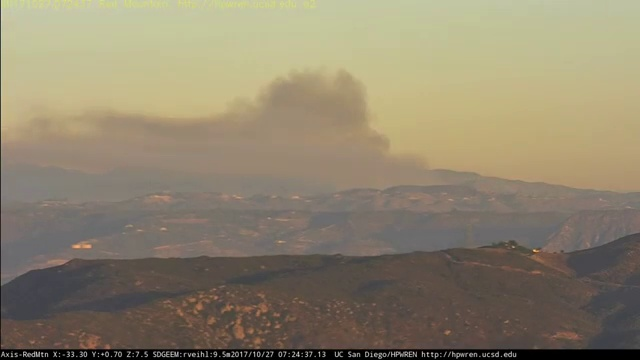
Fire: no
Smoke: yes